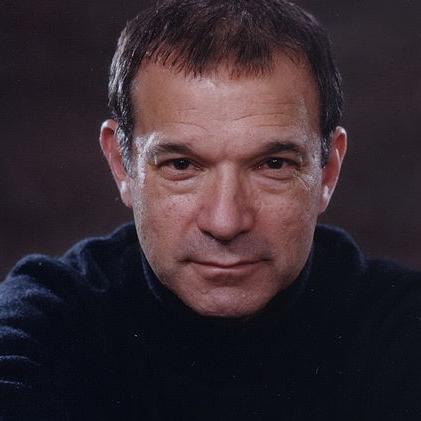
Age: 60